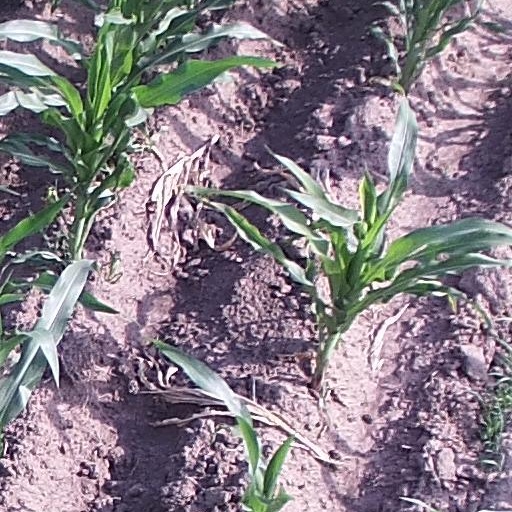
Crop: maize; corn